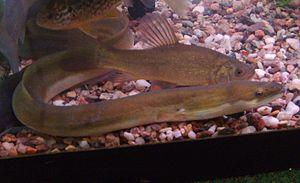
L’anguille d'Europe ou anguille commune est une espèce de poissons appartenant à la famille des Anguillidés.